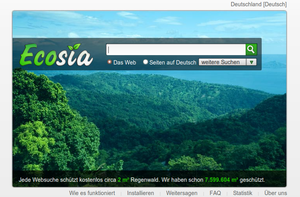
Ecosia est un moteur de recherche solidaire allemand. Il reverse 80 % de ses bénéfices selon un programme de reforestation présent partout dans le monde. Ecosia plante des arbres au Burkina Faso, au Pérou, en Tanzanie, à Madagascar et dans douze autres pays. L’entreprise, certifiée B corporation, travaille avec différents partenaires dont WeForest et OZG au Burkina Faso, PUR Projet au Pérou et Eden Projects à Madagascar. En juillet 2020, Ecosia passe la barre des 100 millions d'arbres plantés à travers le monde depuis sa création, ce qui représente plusieurs milliards de recherches au total, à raison de 45 recherches en moyenne pour planter un arbre.